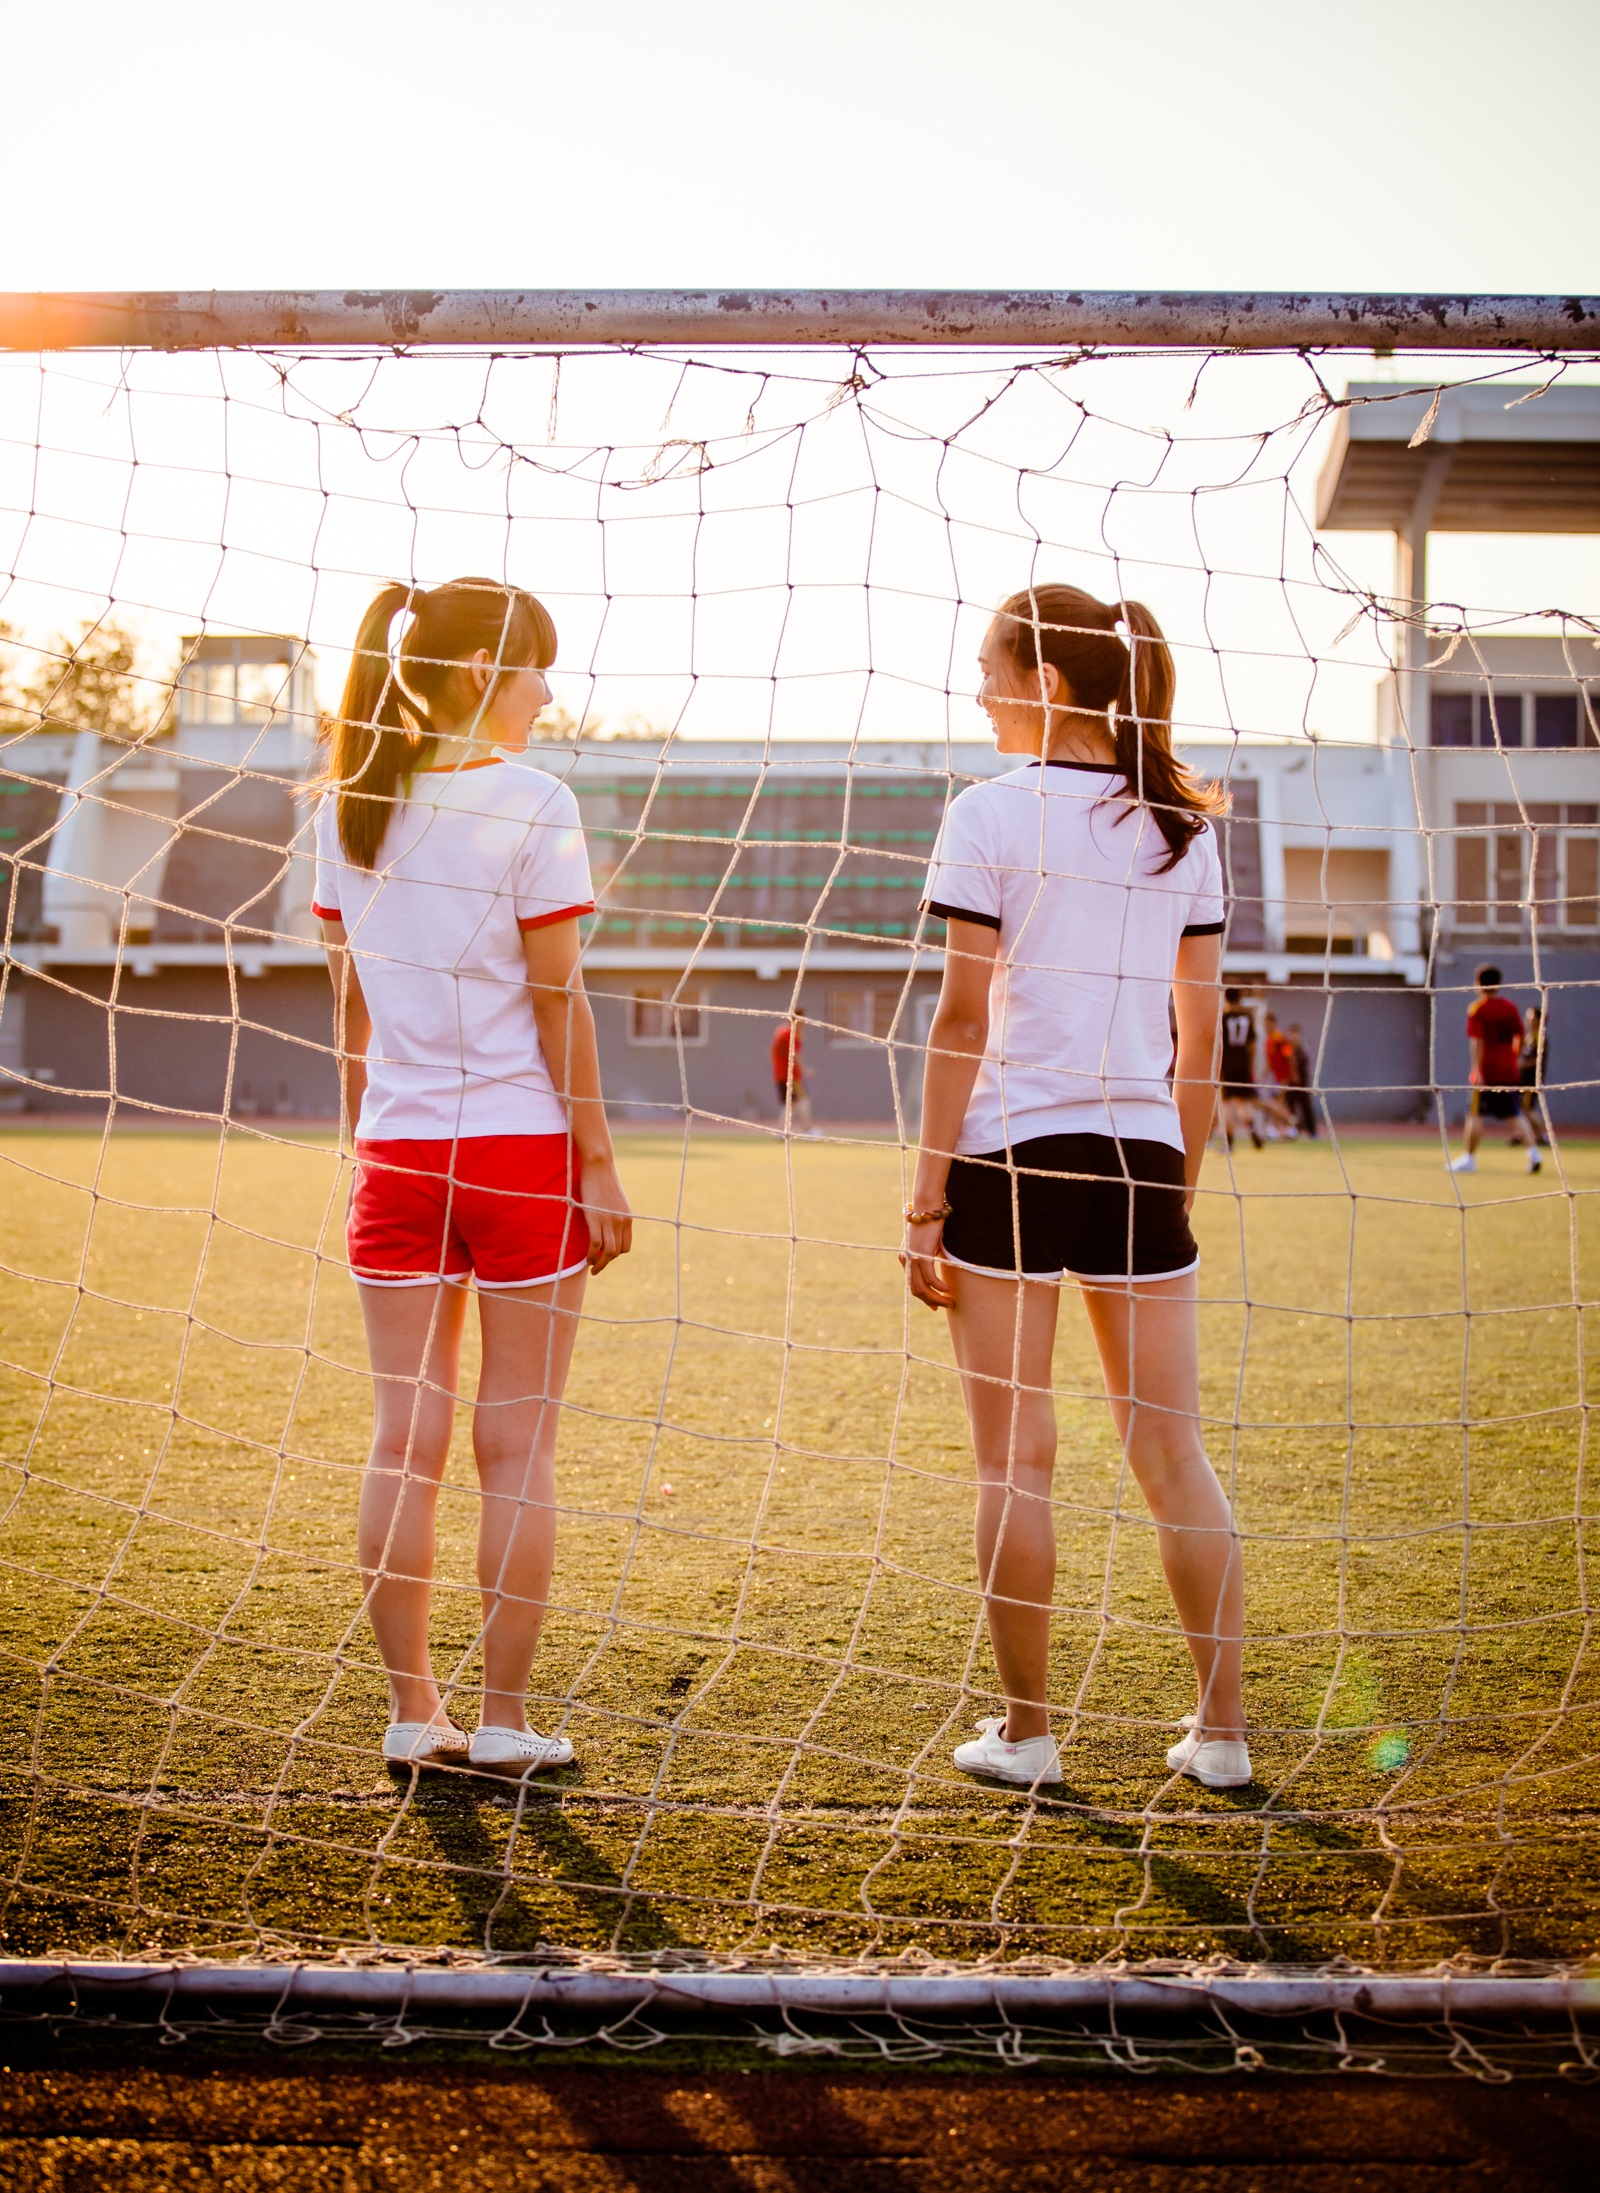
sunset, portrait, spring, red, color, season, sports, photograph, beauty, young women